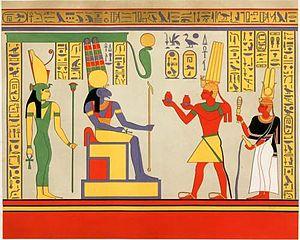
Takahatenamon est une reine de l'Égypte antique, sœur et épouse de Taharqa, roi de Napata et pharaon de 690 à 664 av. J.-C. Elle est rattachée à la XXVᵉ dynastie.